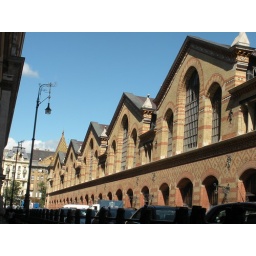
Another interesting building in the downtown -- I was hauling my butt to the docks -- I had a 12:15 boat to catch!